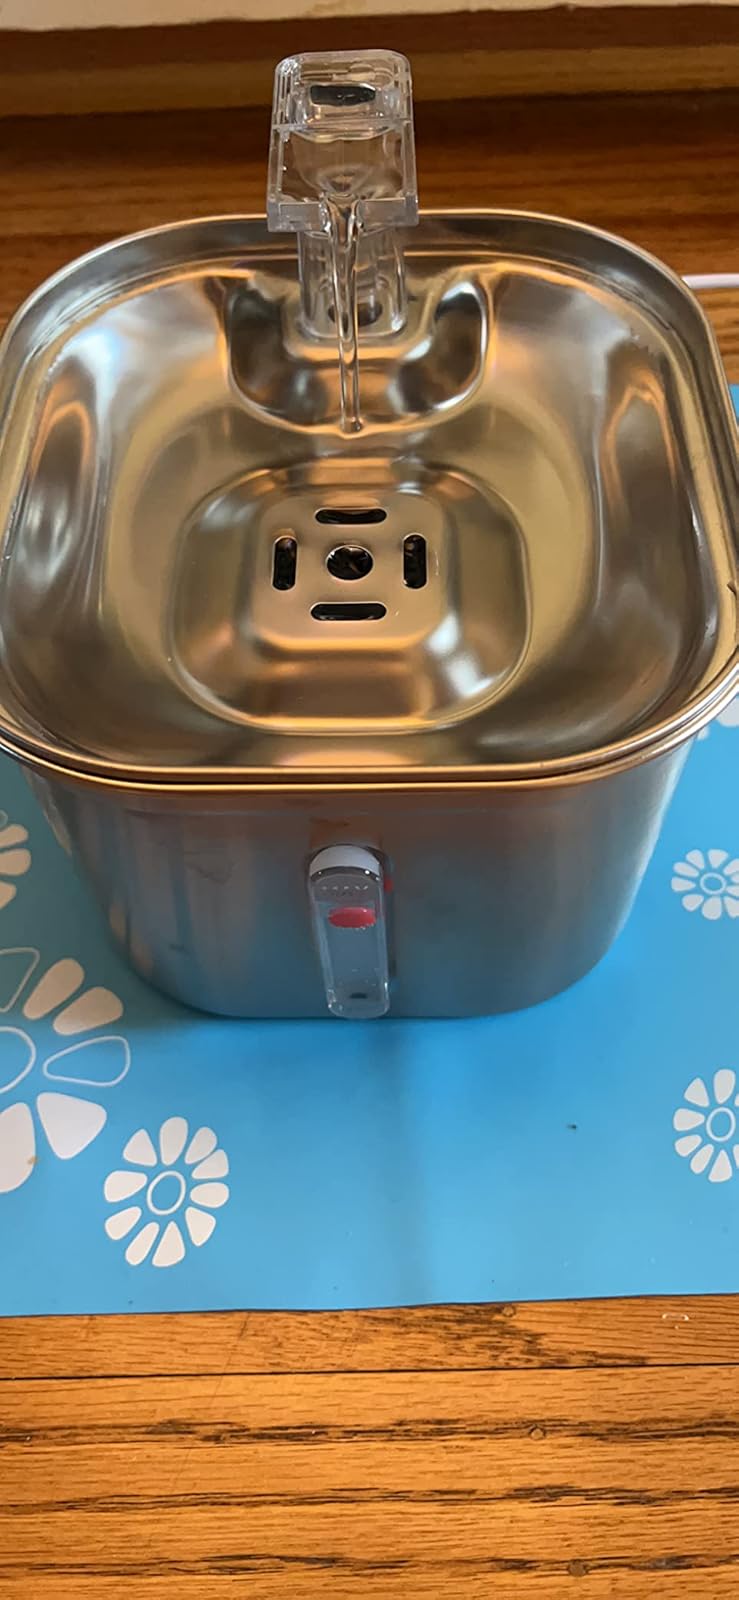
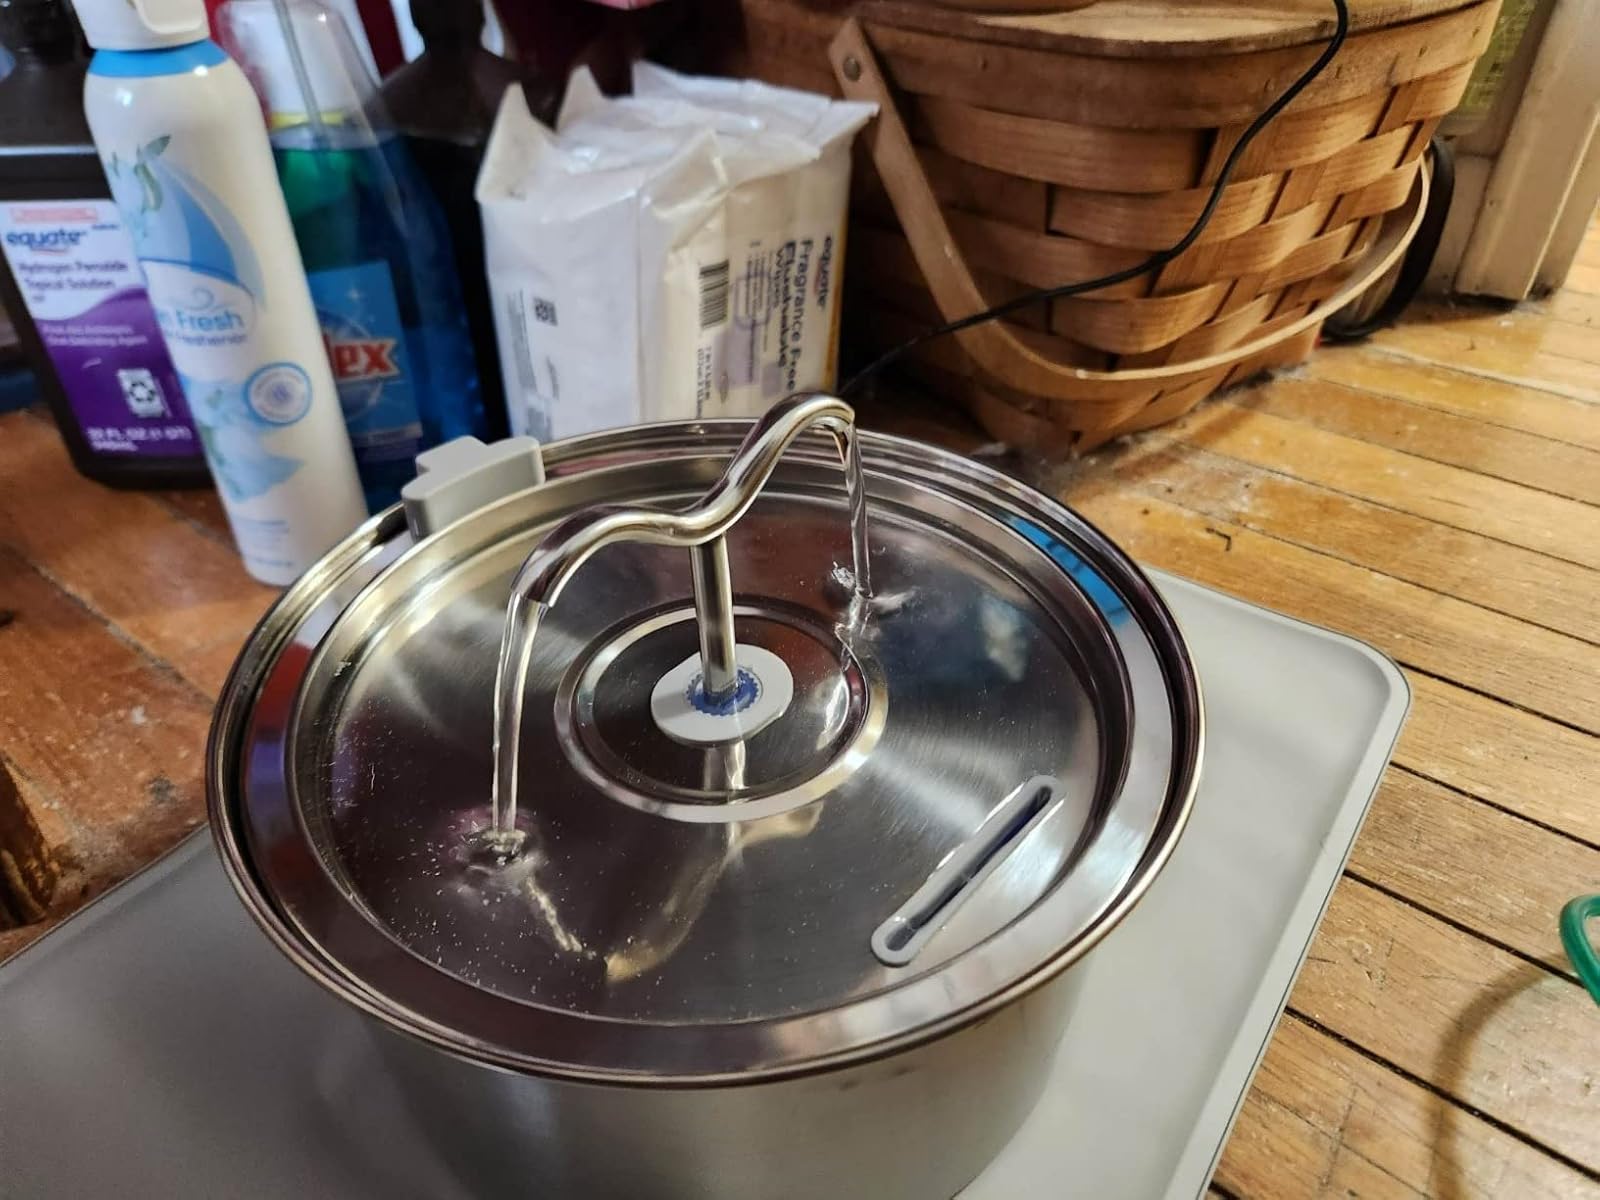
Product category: items_bowl
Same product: no